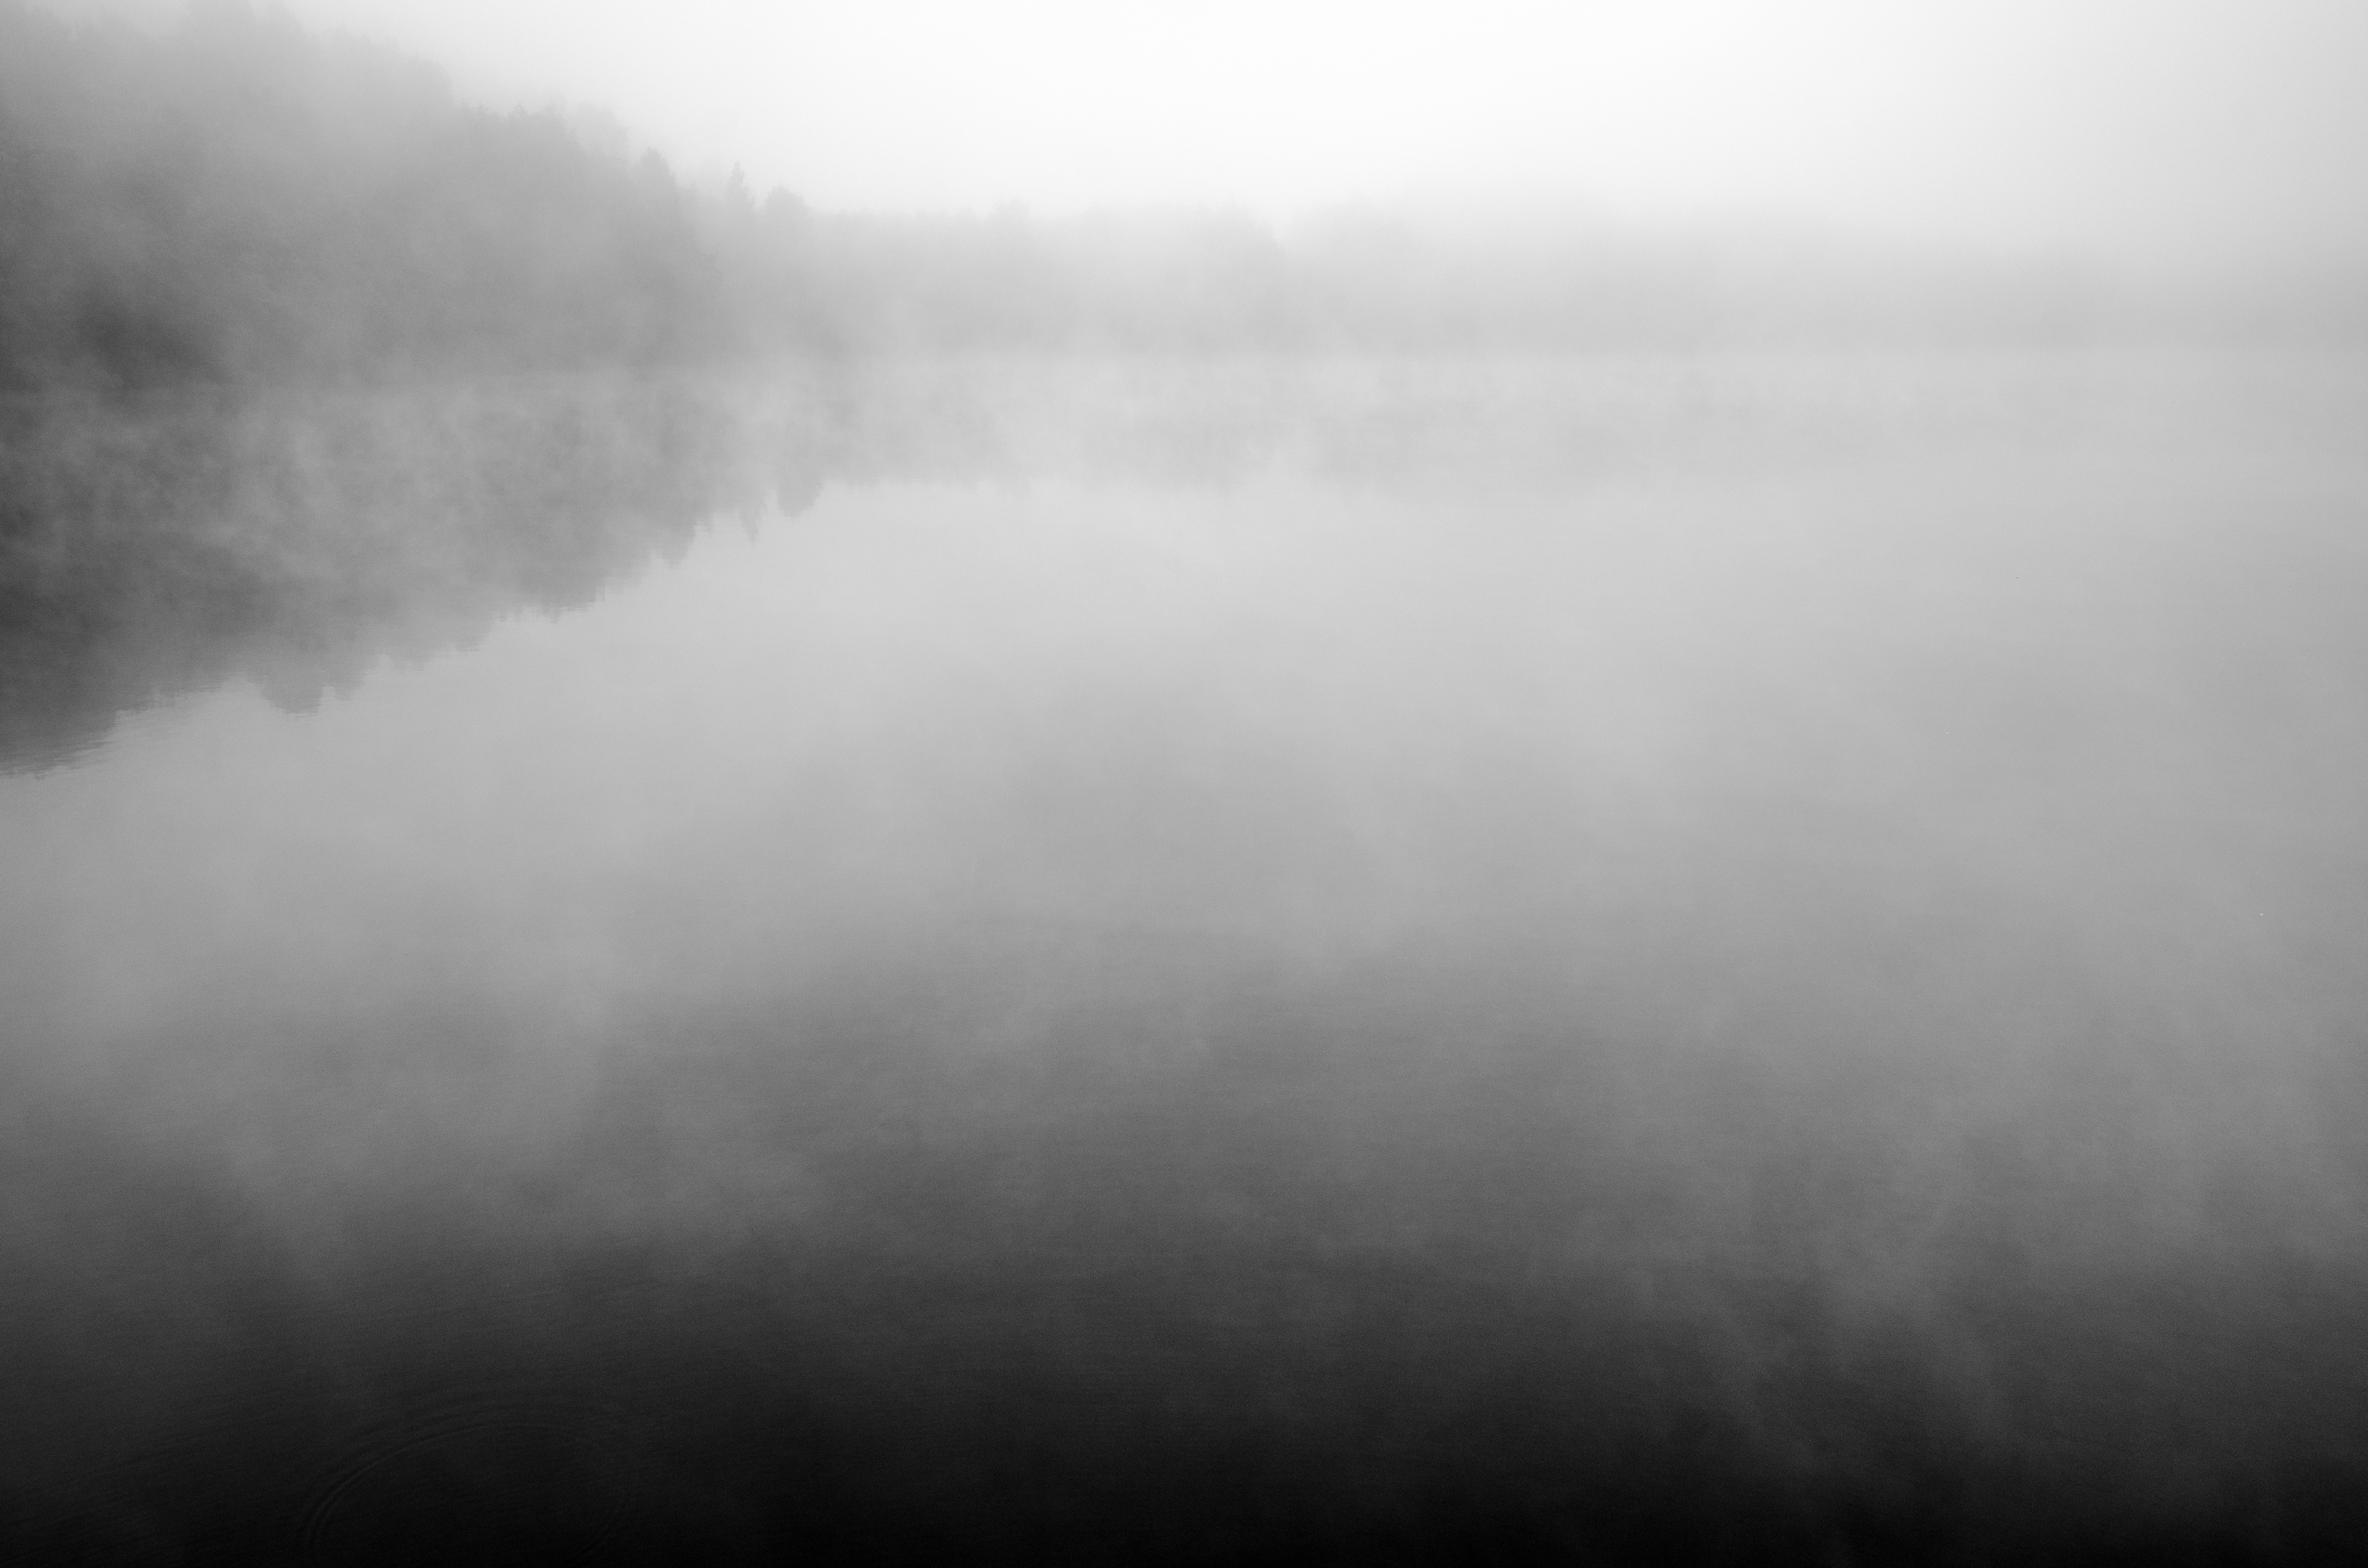
cloud, black and white, fog, mist, morning, atmosphere, weather, haze, monochrome, monochrome photography, atmospheric phenomenon